Chemin Neuf Community

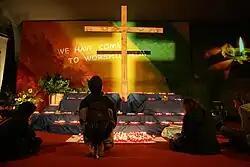
Vigil of prayer and reconciliation during the gathering at Volkenroda in 2005, organised by the Chemin Neuf on the occasion of the World Youth Day in Cologne.

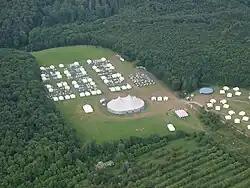
Overview of the gathering at Volkenroda in 2005.

At the beginning of the 1980s an active mission for young people aged between 18 and 30 was set up and was reinforced in 1985 with the launching of World Youth Days by Pope John Paul II. This mission has grown steadily, notably with the launch of student halls of residence in major French towns and elsewhere.